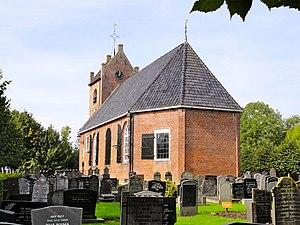
Engwierum est un village de la commune néerlandaise de Noardeast-Fryslân, situé dans la province de Frise.